Benjamin Brown French

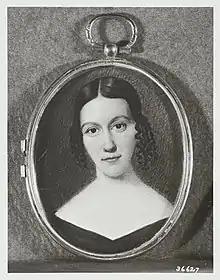
French's wife, Elizabeth Richardson French

Benjamin Brown French (1800–1870) was a politician, telegraph business leader, Clerk of the U.S. House of Representatives, and Public Commissioner of Buildings in Washington, D.C. He was a member of the New Hampshire legislature from 1831 until 1833. He moved to Washington, D.C., where he served as Clerk of the United States House of Representatives from 1845 until 1847 and was appointed Commissioner of Public Buildings. He compiled an album of salt print and albumen print photographs related to construction of the Capitol dome and other sites. He was also involved in the burgeoning telegraph industry developed by Samuel Morse and others. His journals were published posthumously in edited form as "Witness to the Young Republic".